Old Protestant Cemetery, George Town

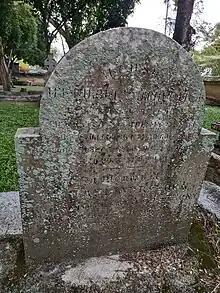
Gravestone of Michael Arratoon, with Armenian and English inscriptions

The cemetery is the final resting place of many of early Penang's most influential residents, including its founder and four Governors. A partial list is as follows: